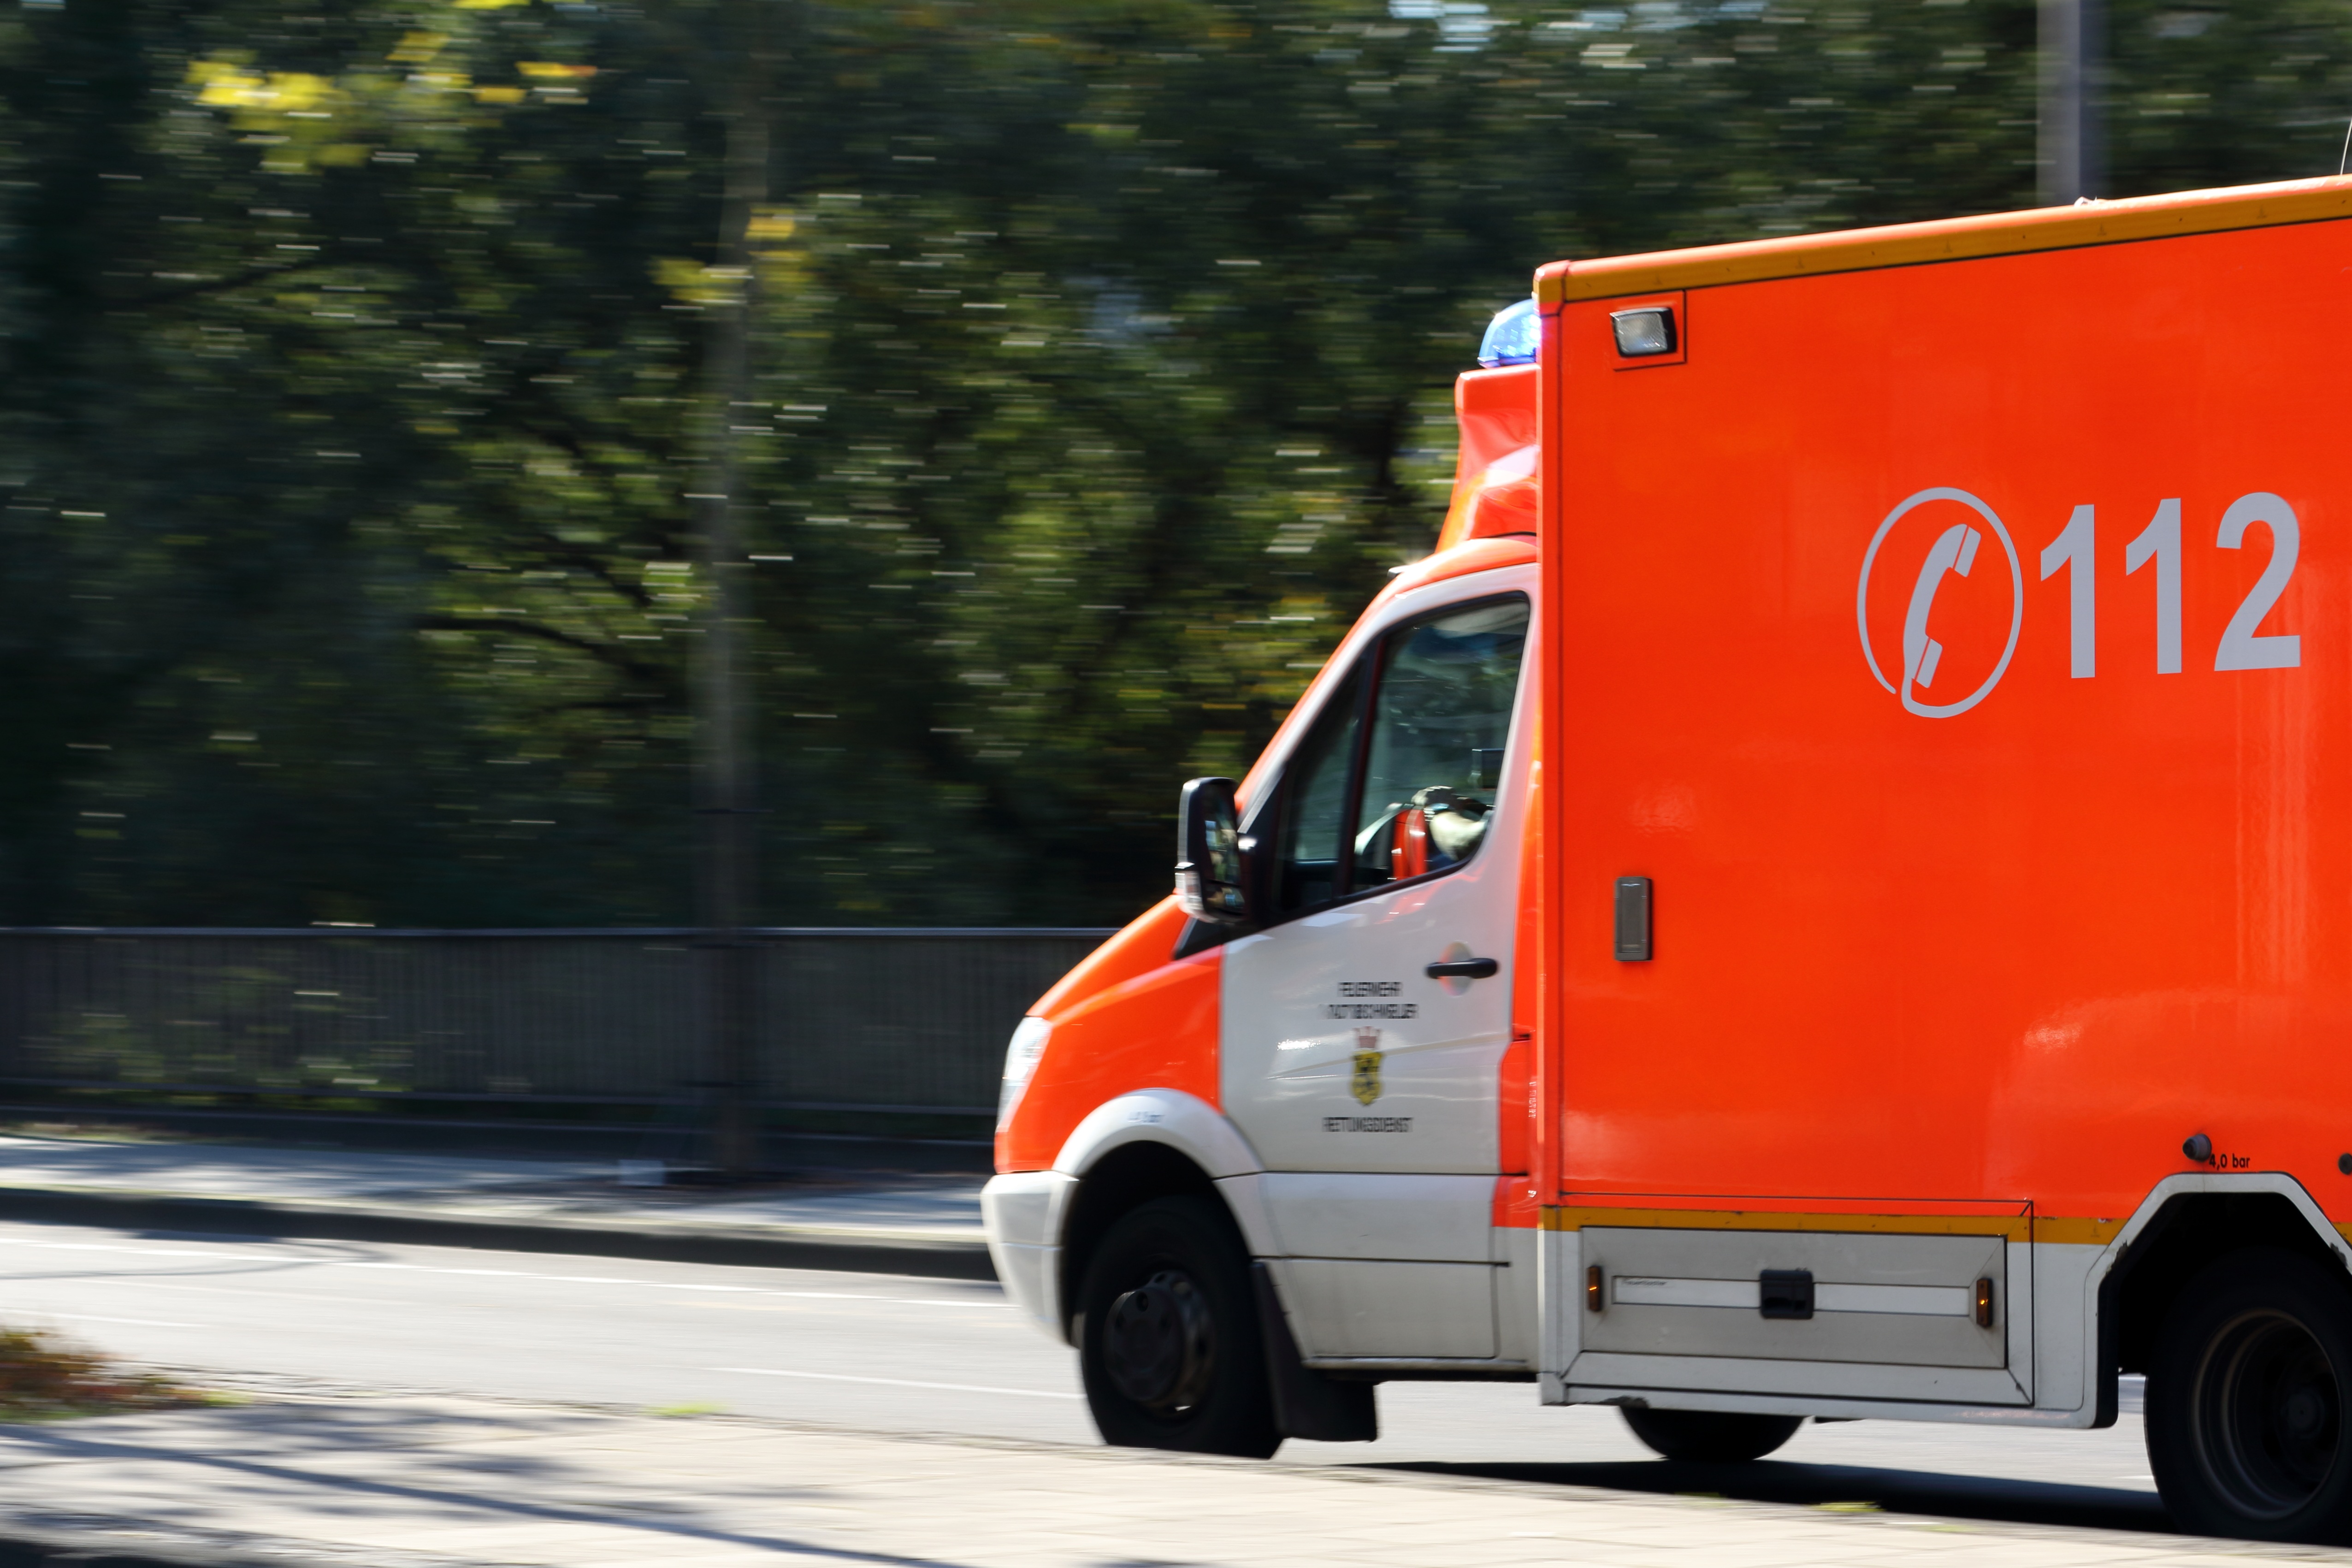
car, van, transport, truck, vehicle, fire, emergency service, use, fire department, dare, save, emergency, medic, ambulance, commercial vehicle, 112, racing car, first aid, automobile make, emergency vehicle, crash cart